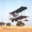
Label: airplane